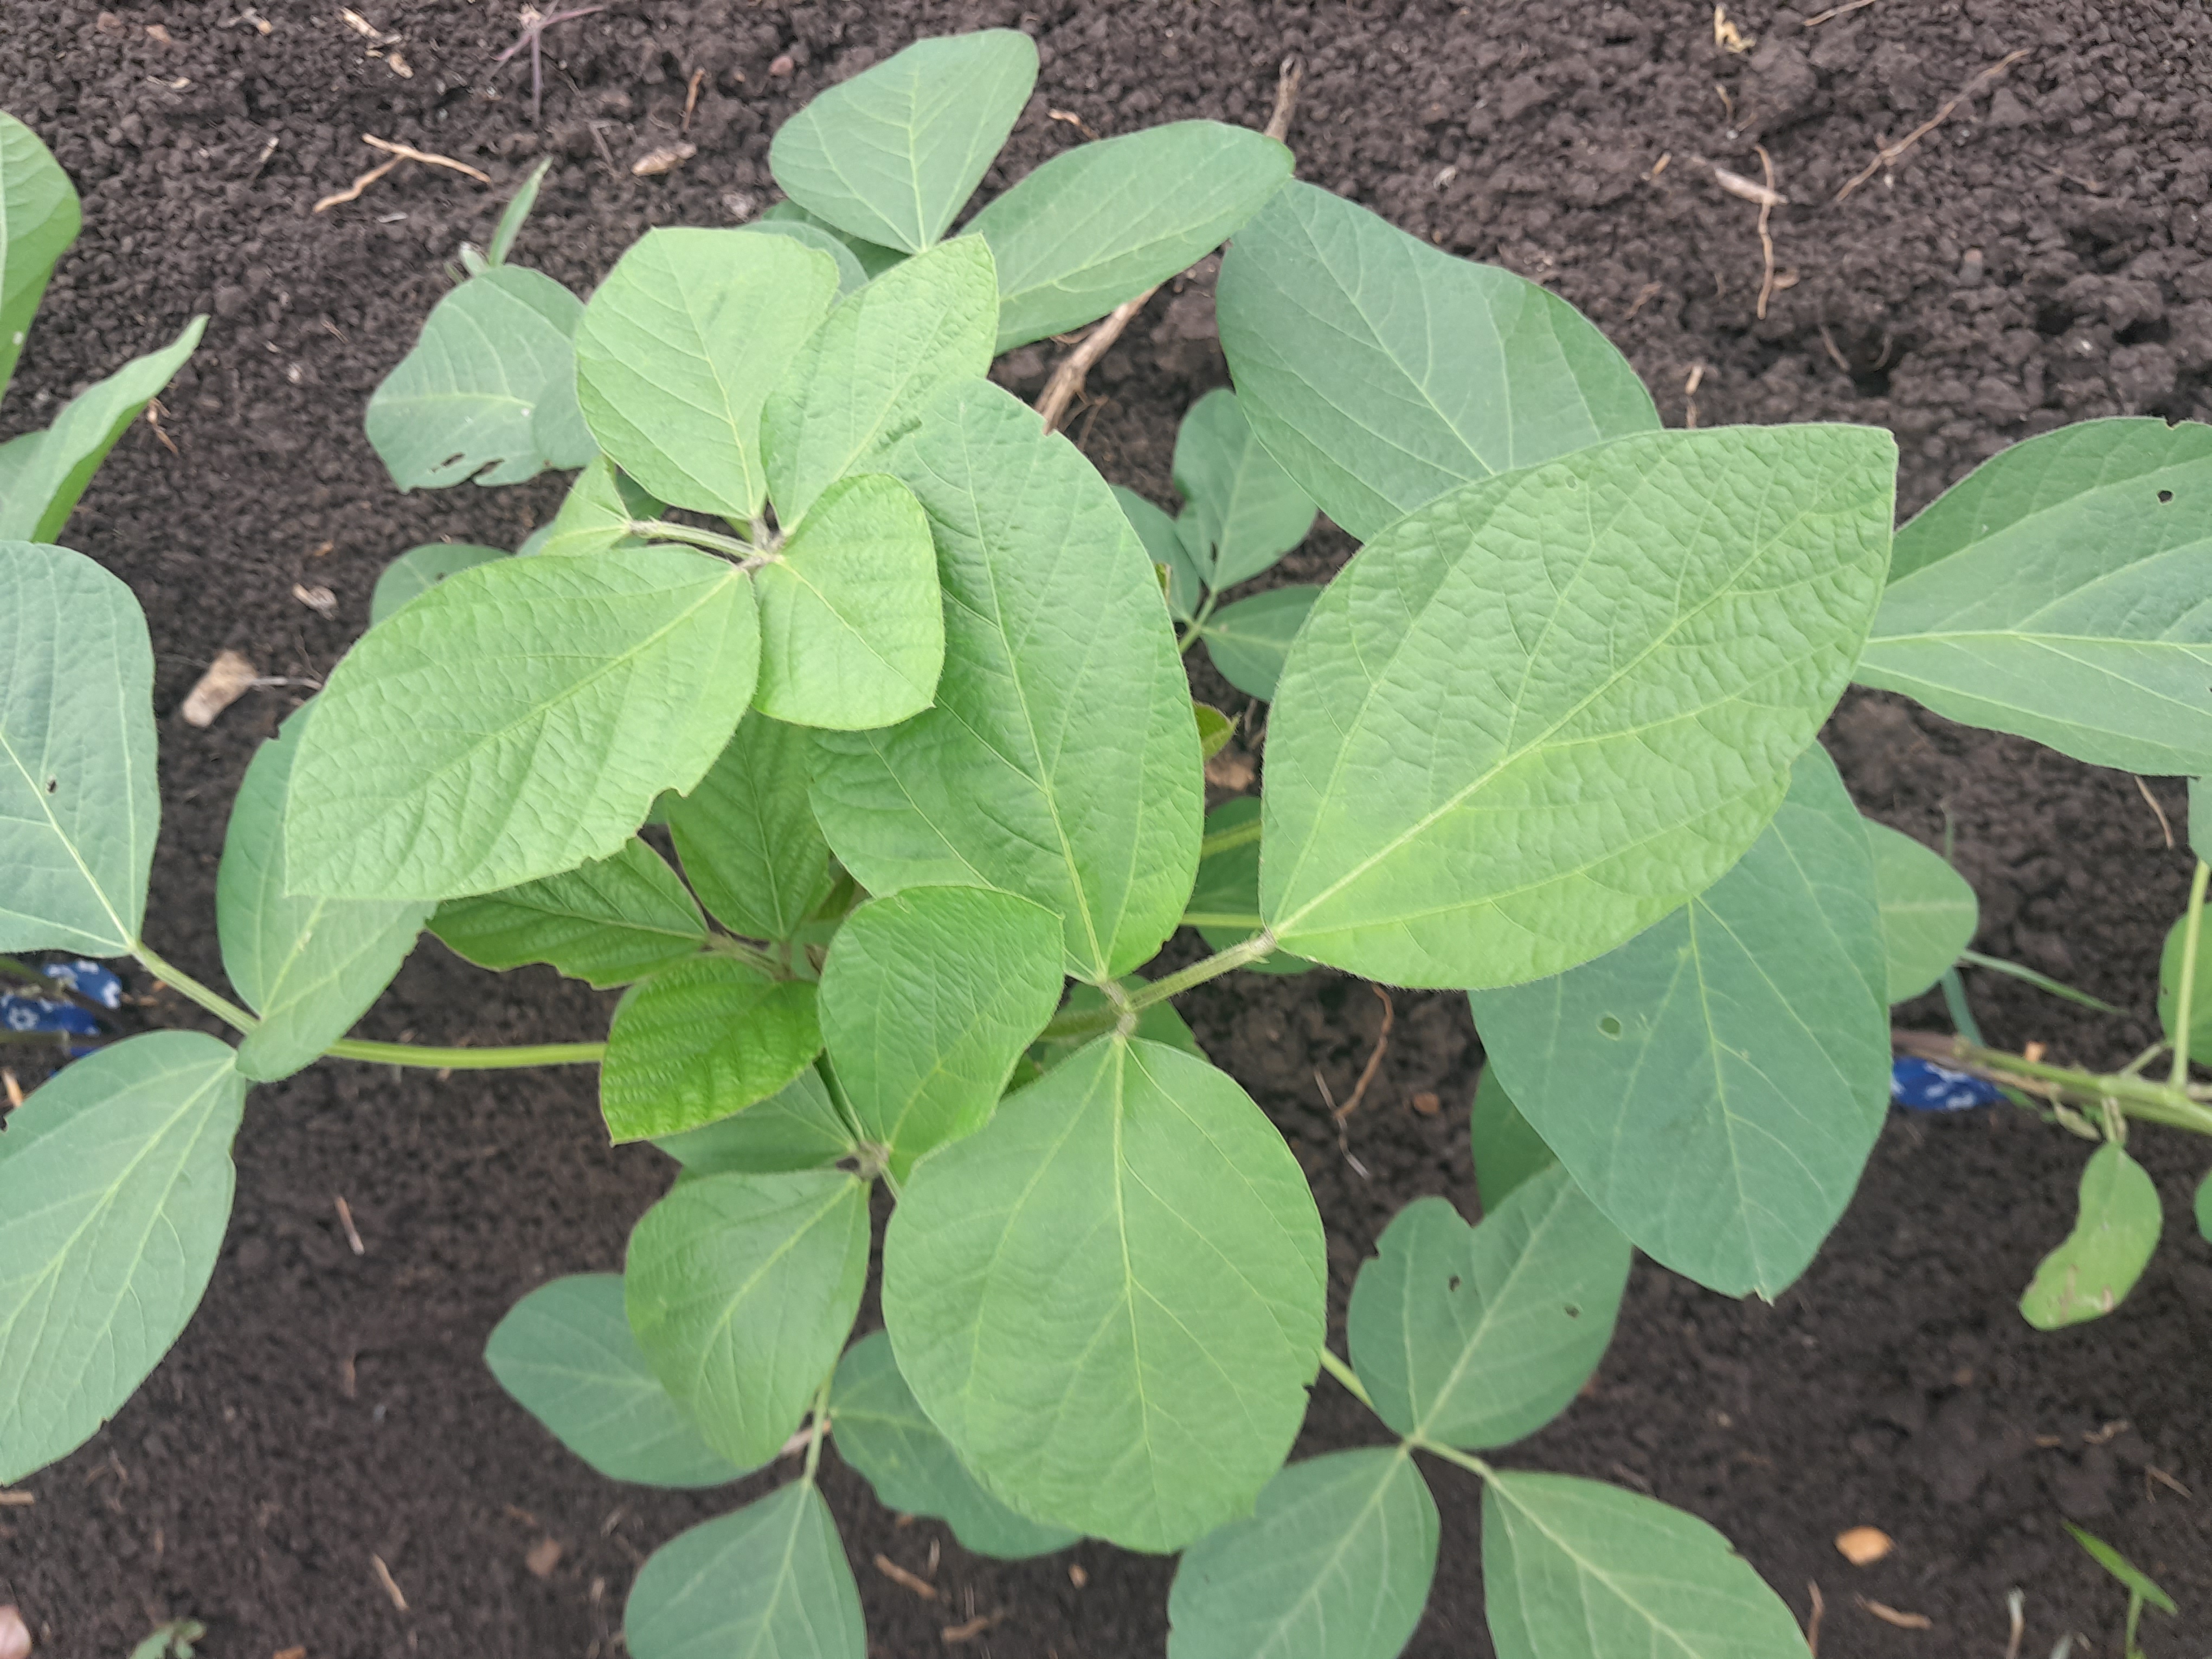
Label: Healthy